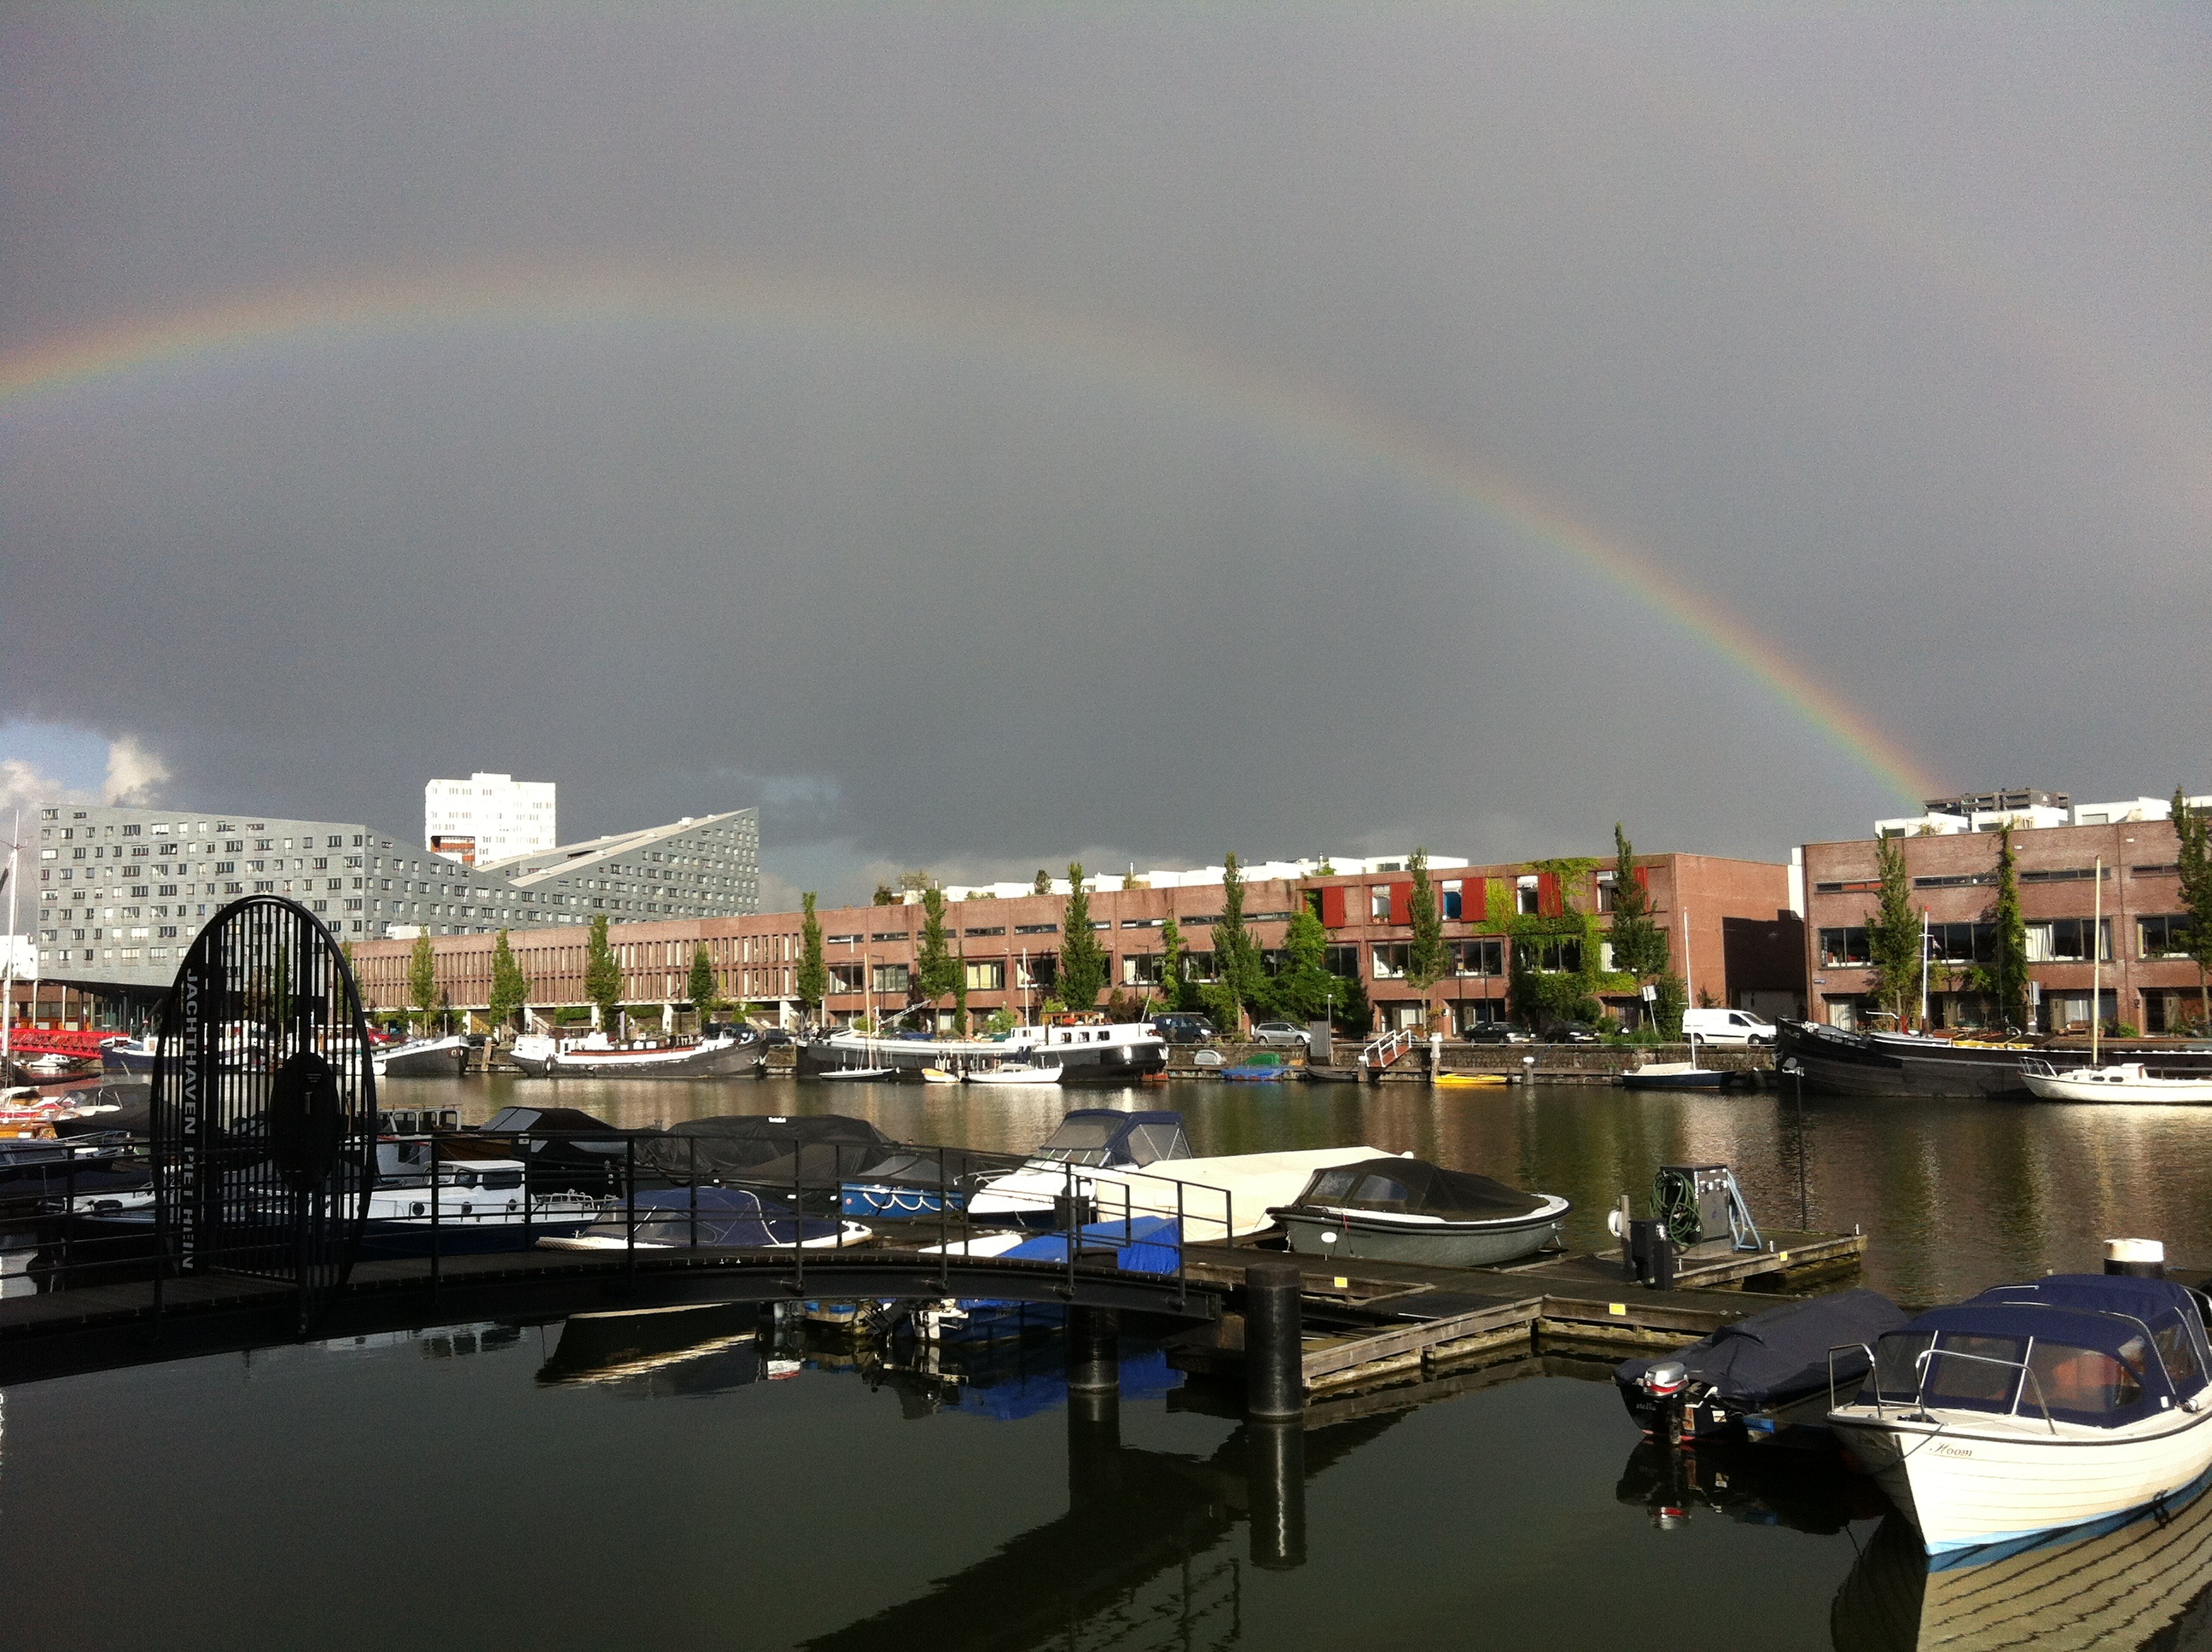
urban, cityscape, reflection, weather, bay, rainy, amsterdam, rainbow, boats, channel, traces burg, atmosphere of earth